Nauen station

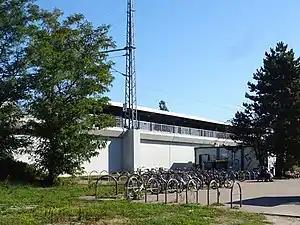
2019

Nauen station is a railway station located in the town of Nauen, Brandenburg, Germany. The station lies on the Berlin–Hamburg railway and the train services are operated by Deutsche Bahn and Ostdeutsche Eisenbahn.